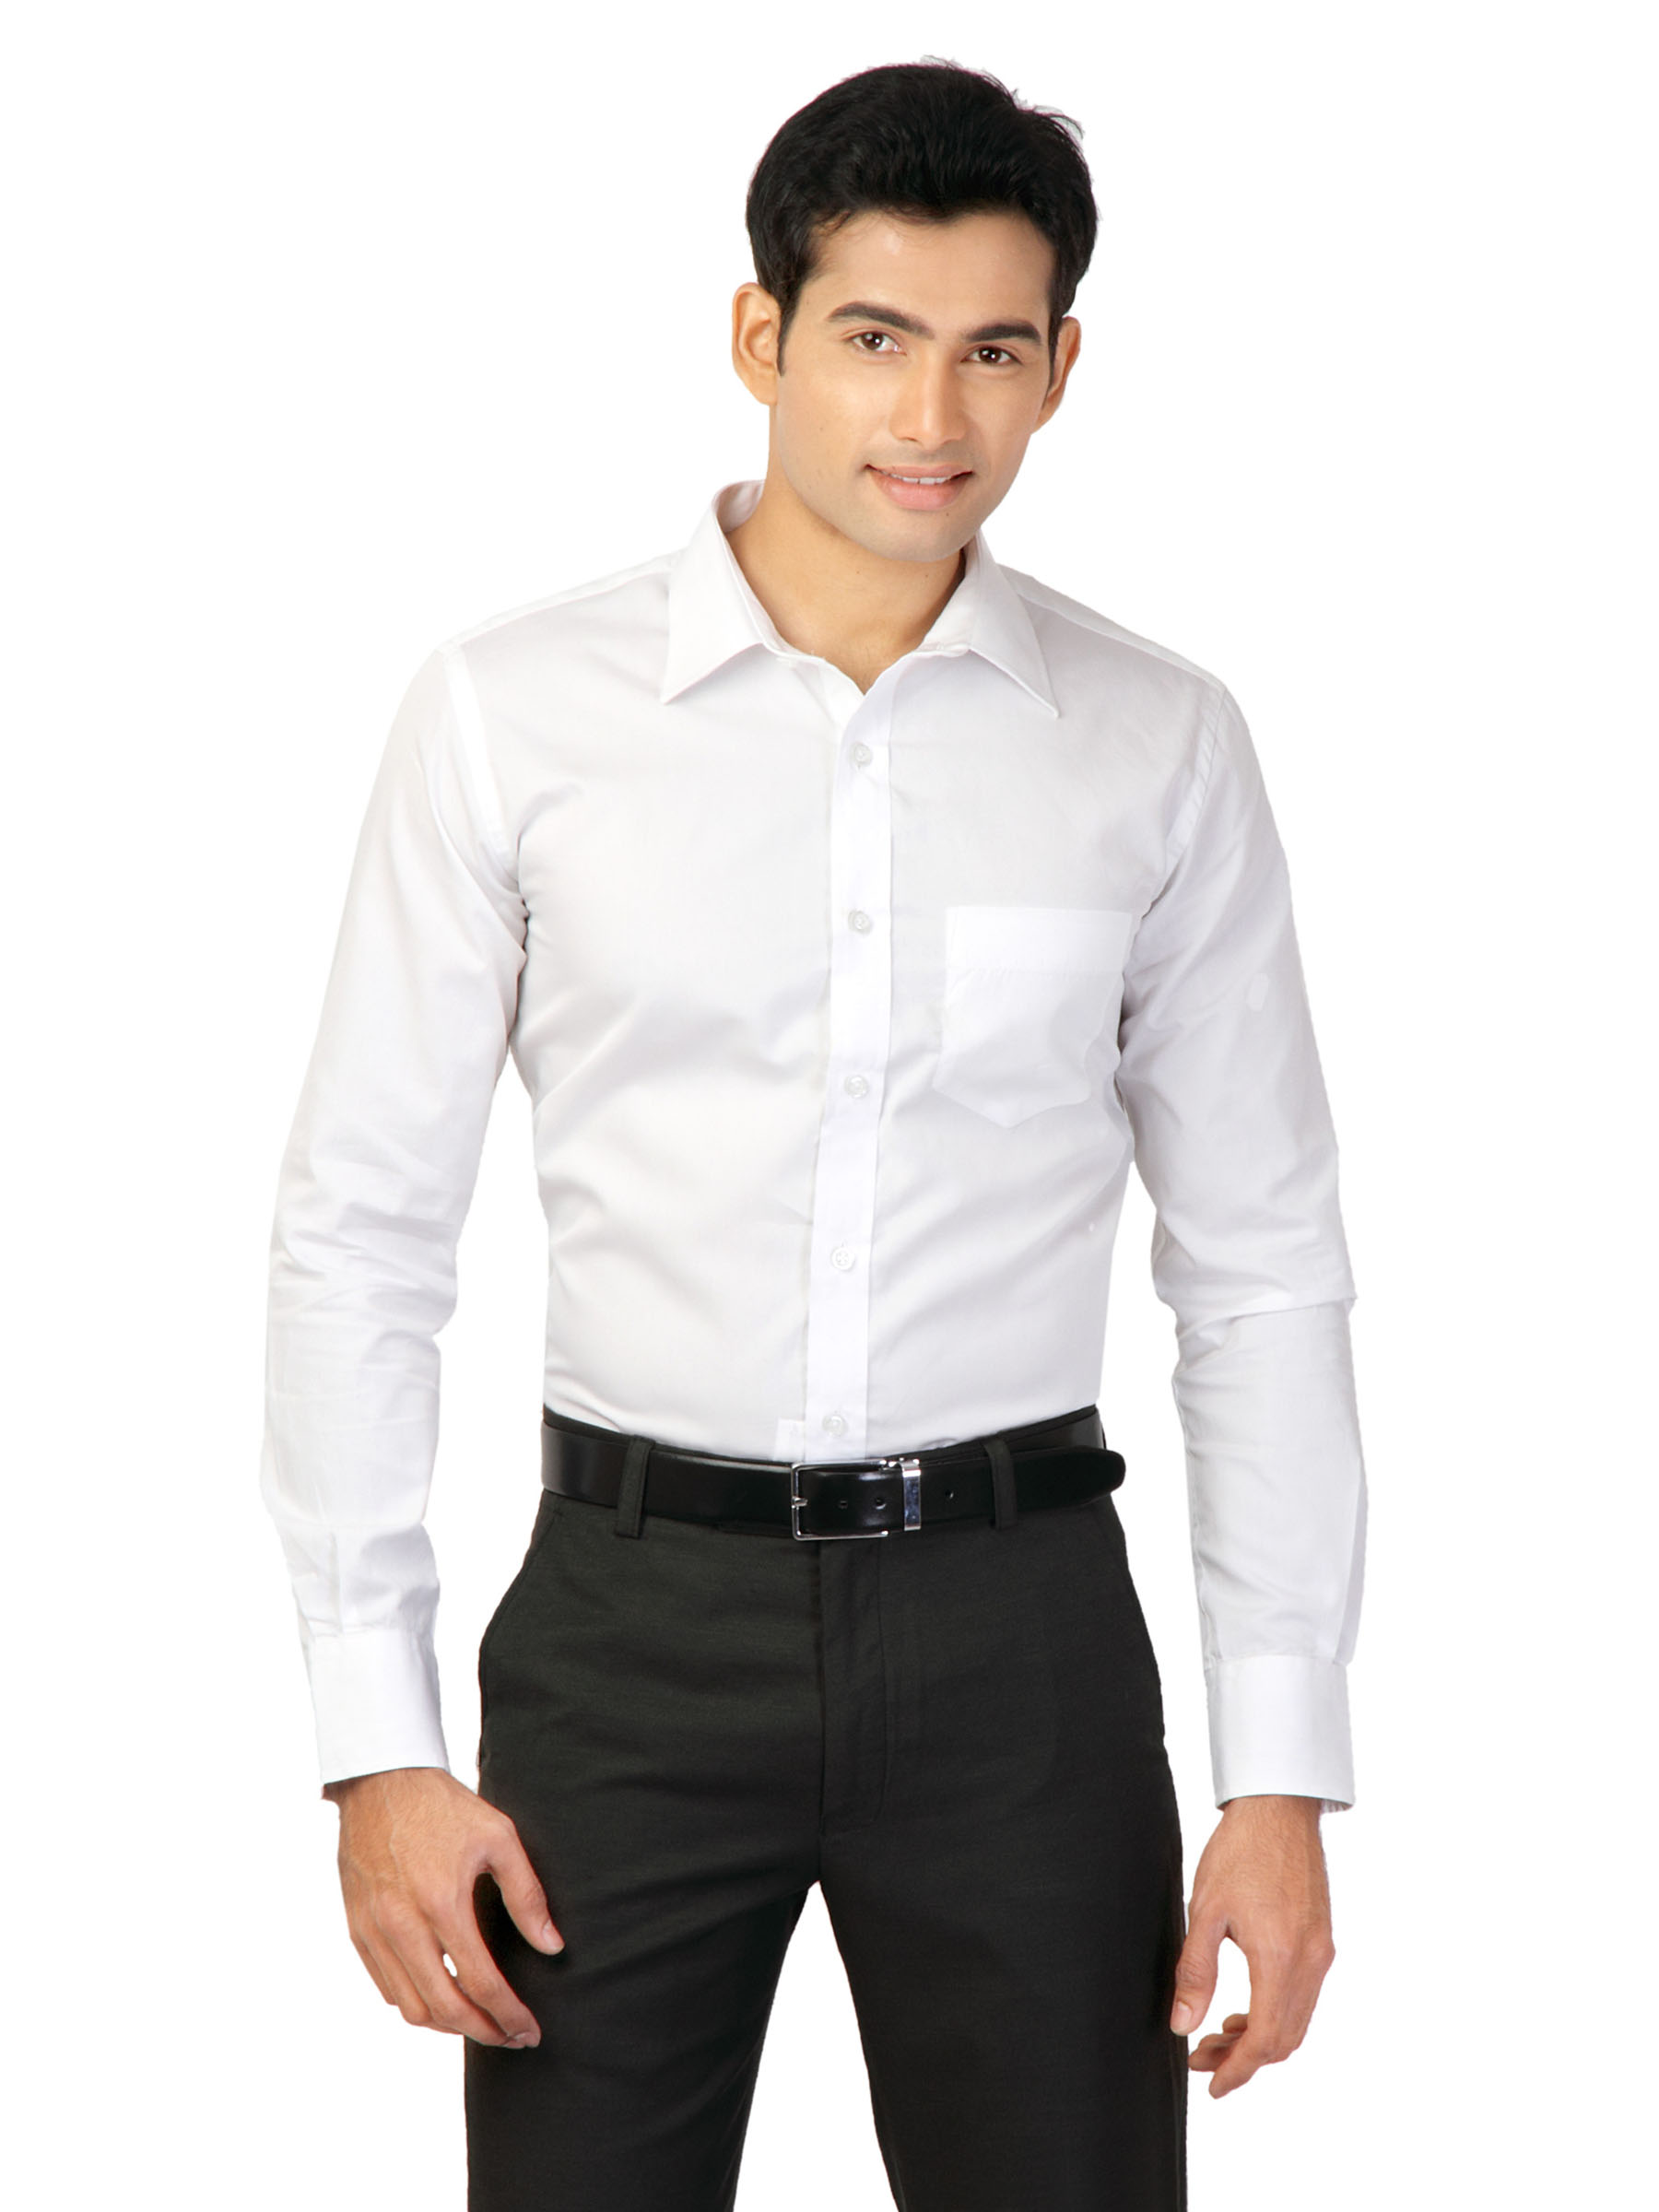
Genesis Men White Shirt
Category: Apparel / Topwear / Shirts
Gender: Men
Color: White
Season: Fall 2011
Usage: Formal